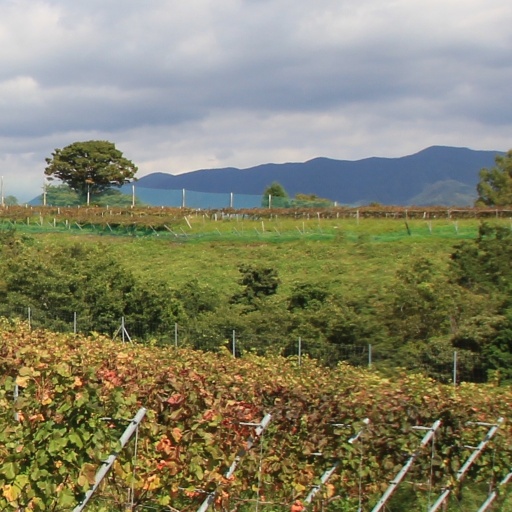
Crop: grape